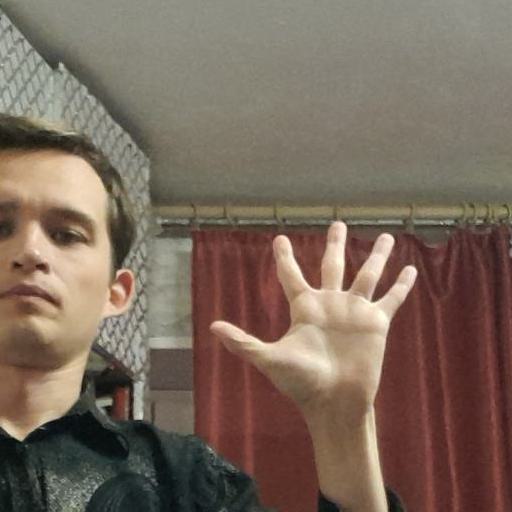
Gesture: palm